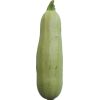
Label: zucchini